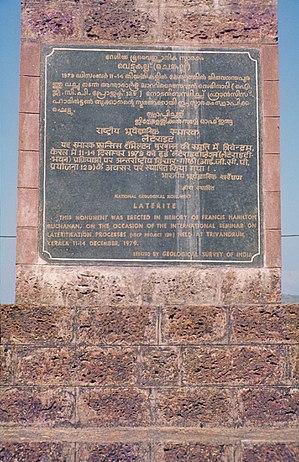
La latérite est une roche rouge ou brune, qui se forme par altération des roches sous les climats tropicaux. Le sens large désigne l'ensemble des matériaux, meubles ou indurés, riches en hydroxydes de fer ou en hydroxyde d'aluminium, constituant des sols, des horizons superficiels, des horizons profonds de profil d'altération. On trouve des latérites surtout en domaine intertropical. Elles recouvrent 33 % des continents.